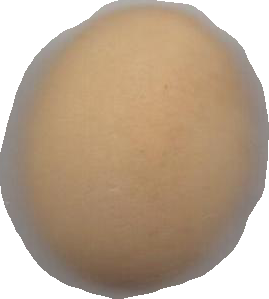
Variety: Dega